Kat Dennings

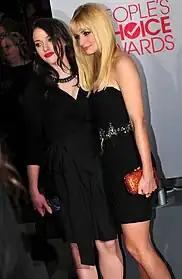

In February 2011, Dennings was cast in "2 Broke Girls", a CBS sitcom written and produced by Michael Patrick King and comedian Whitney Cummings. The series debuted on September 19, 2011, and follows the lives of two underemployed girls. Beth Behrs co-stars as a Manhattan heiress who lost her inheritance, while Dennings plays a tough outspoken girl from Brooklyn. Dennings liked the idea of reaching a wider audience with her work, so she accepted the role on the network sitcom. On May 12, 2017, CBS canceled the series after six seasons.